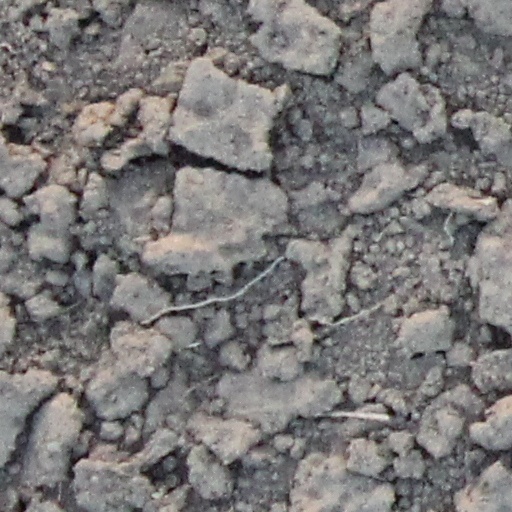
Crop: wheat